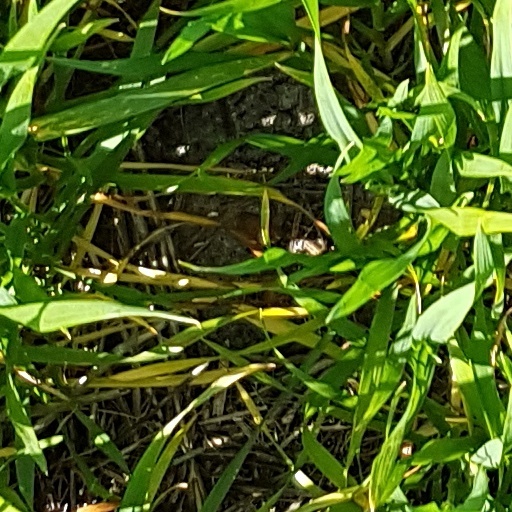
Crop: wheat